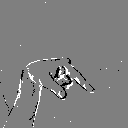
ASL letter: q